Néstor Kirchner

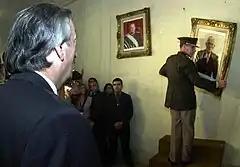
Kirchner oversees the removal of military portraits from the National Reorganization Process at the National Military College.

Kirchner took a pragmatic approach to Argentine foreign policy, and Argentina–United States relations did not continue the special relations of the 1990s. Chancellor Rafael Bielsa called the relationship between the countries "cooperation without cohabitation" in contrast to that of the Menem era, which was known as "carnal relations". Kirchner opposed the proposed Free Trade Area of the Americas, as it was based on majority rule among all the countries of the Americas, whereas he preferred a proportional representation system that would have given the Mercosur bloc more influence. The 4th Summit of the Americas, hosted in Mar del Plata, ended with violent protests against U.S. President George W. Bush; negotiations stalled, and the FTAA was not implemented. Kirchner told the United Nations that, although he opposed terrorism, he did not support the War on Terror. He refused to receive U.S. Secretary of Defense Donald Rumsfeld, and sent forces to the United Nations Stabilisation Mission in Haiti.